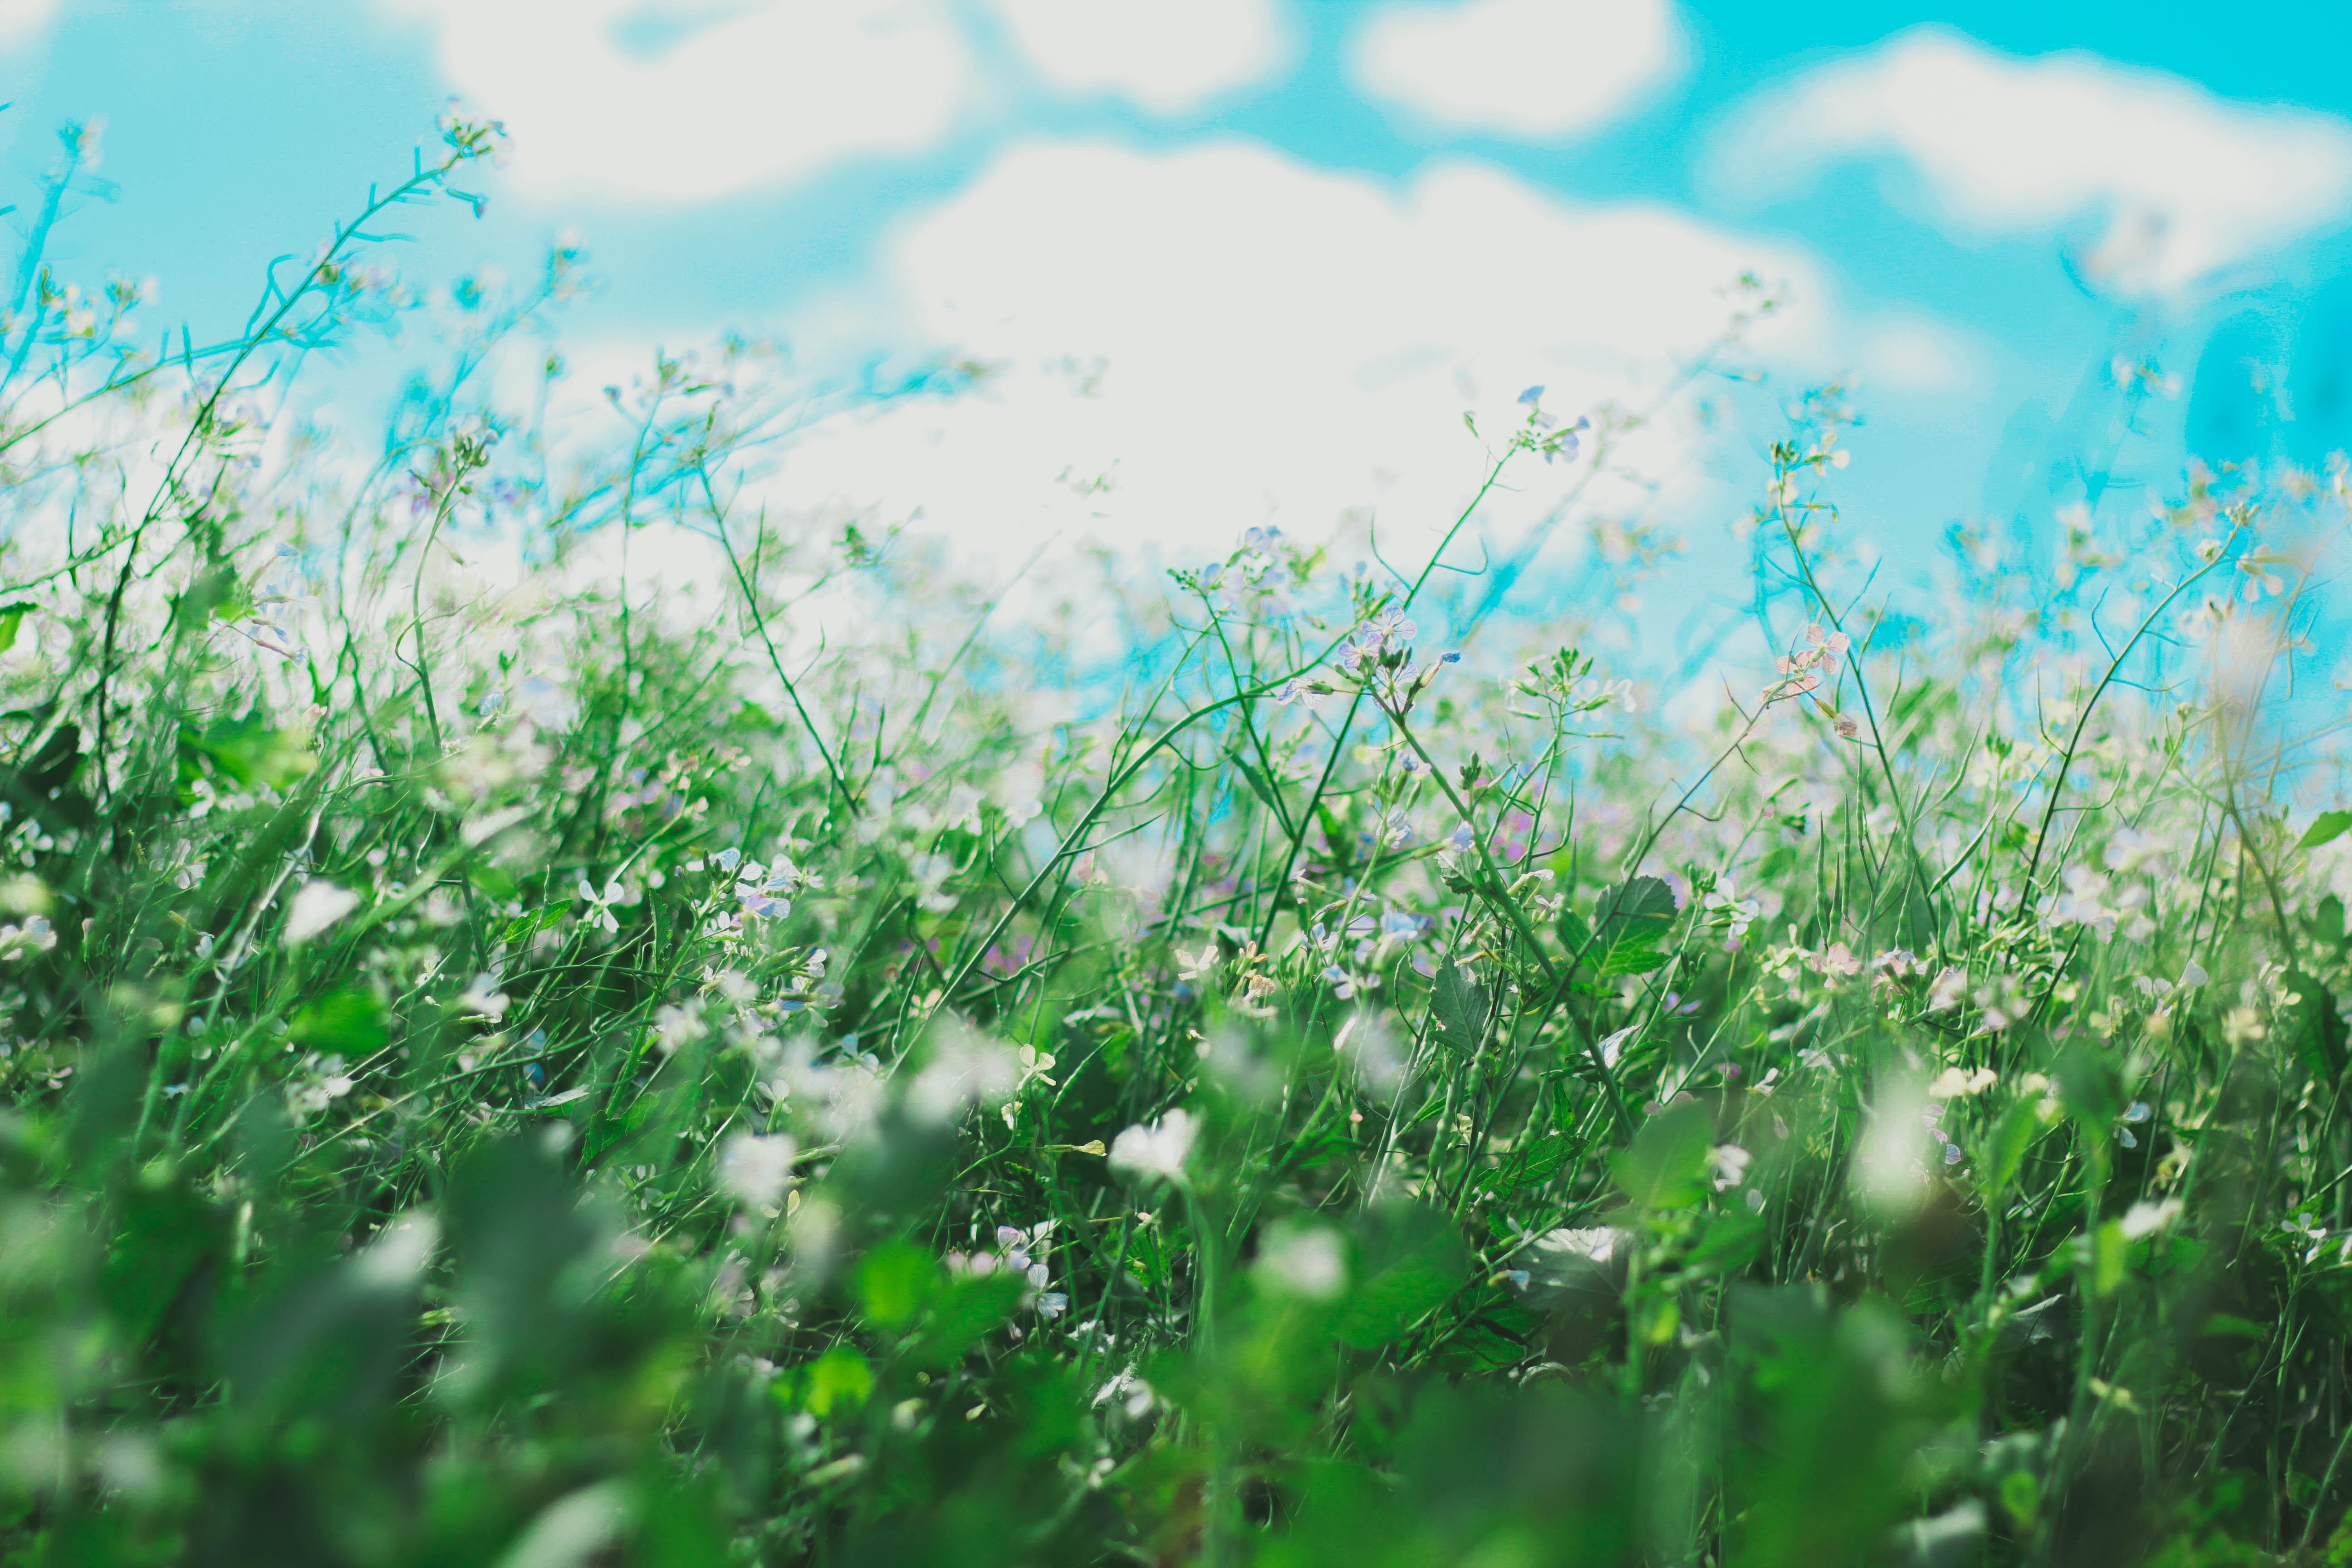
water, nature, grass, branch, dew, plant, sky, field, lawn, meadow, sunlight, leaf, flower, green, wildflower, grassland, moisture, macro photography, grass family, plant stem